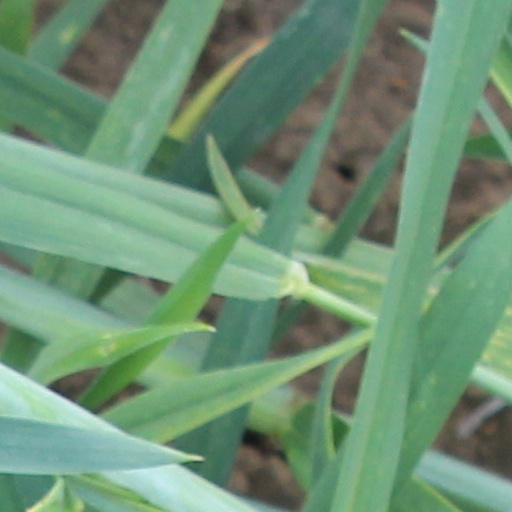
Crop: wheat